Del Rio station

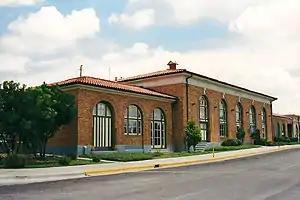

Del Rio station is an intermodal transportation center in Del Rio, Texas, United States served by Amtrak, the national railroad passenger system, as well as by local bus service.